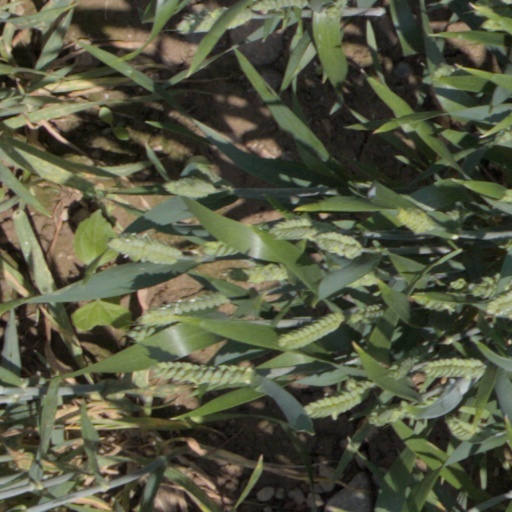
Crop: wheat